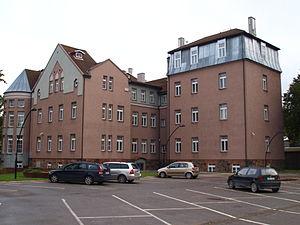
L’université de Tartu est l’université nationale estonienne, qui a son siège à Tartu. Fondée en 1632 alors que Tartu était dans le duché de Livonie, sous la domination de la Suède, par Gustave II Adolphe de Suède, c’est la deuxième plus ancienne université des Pays baltes après l'université de Vilnius, qui date de 1579. L'enseignement s'y fait alors en latin.